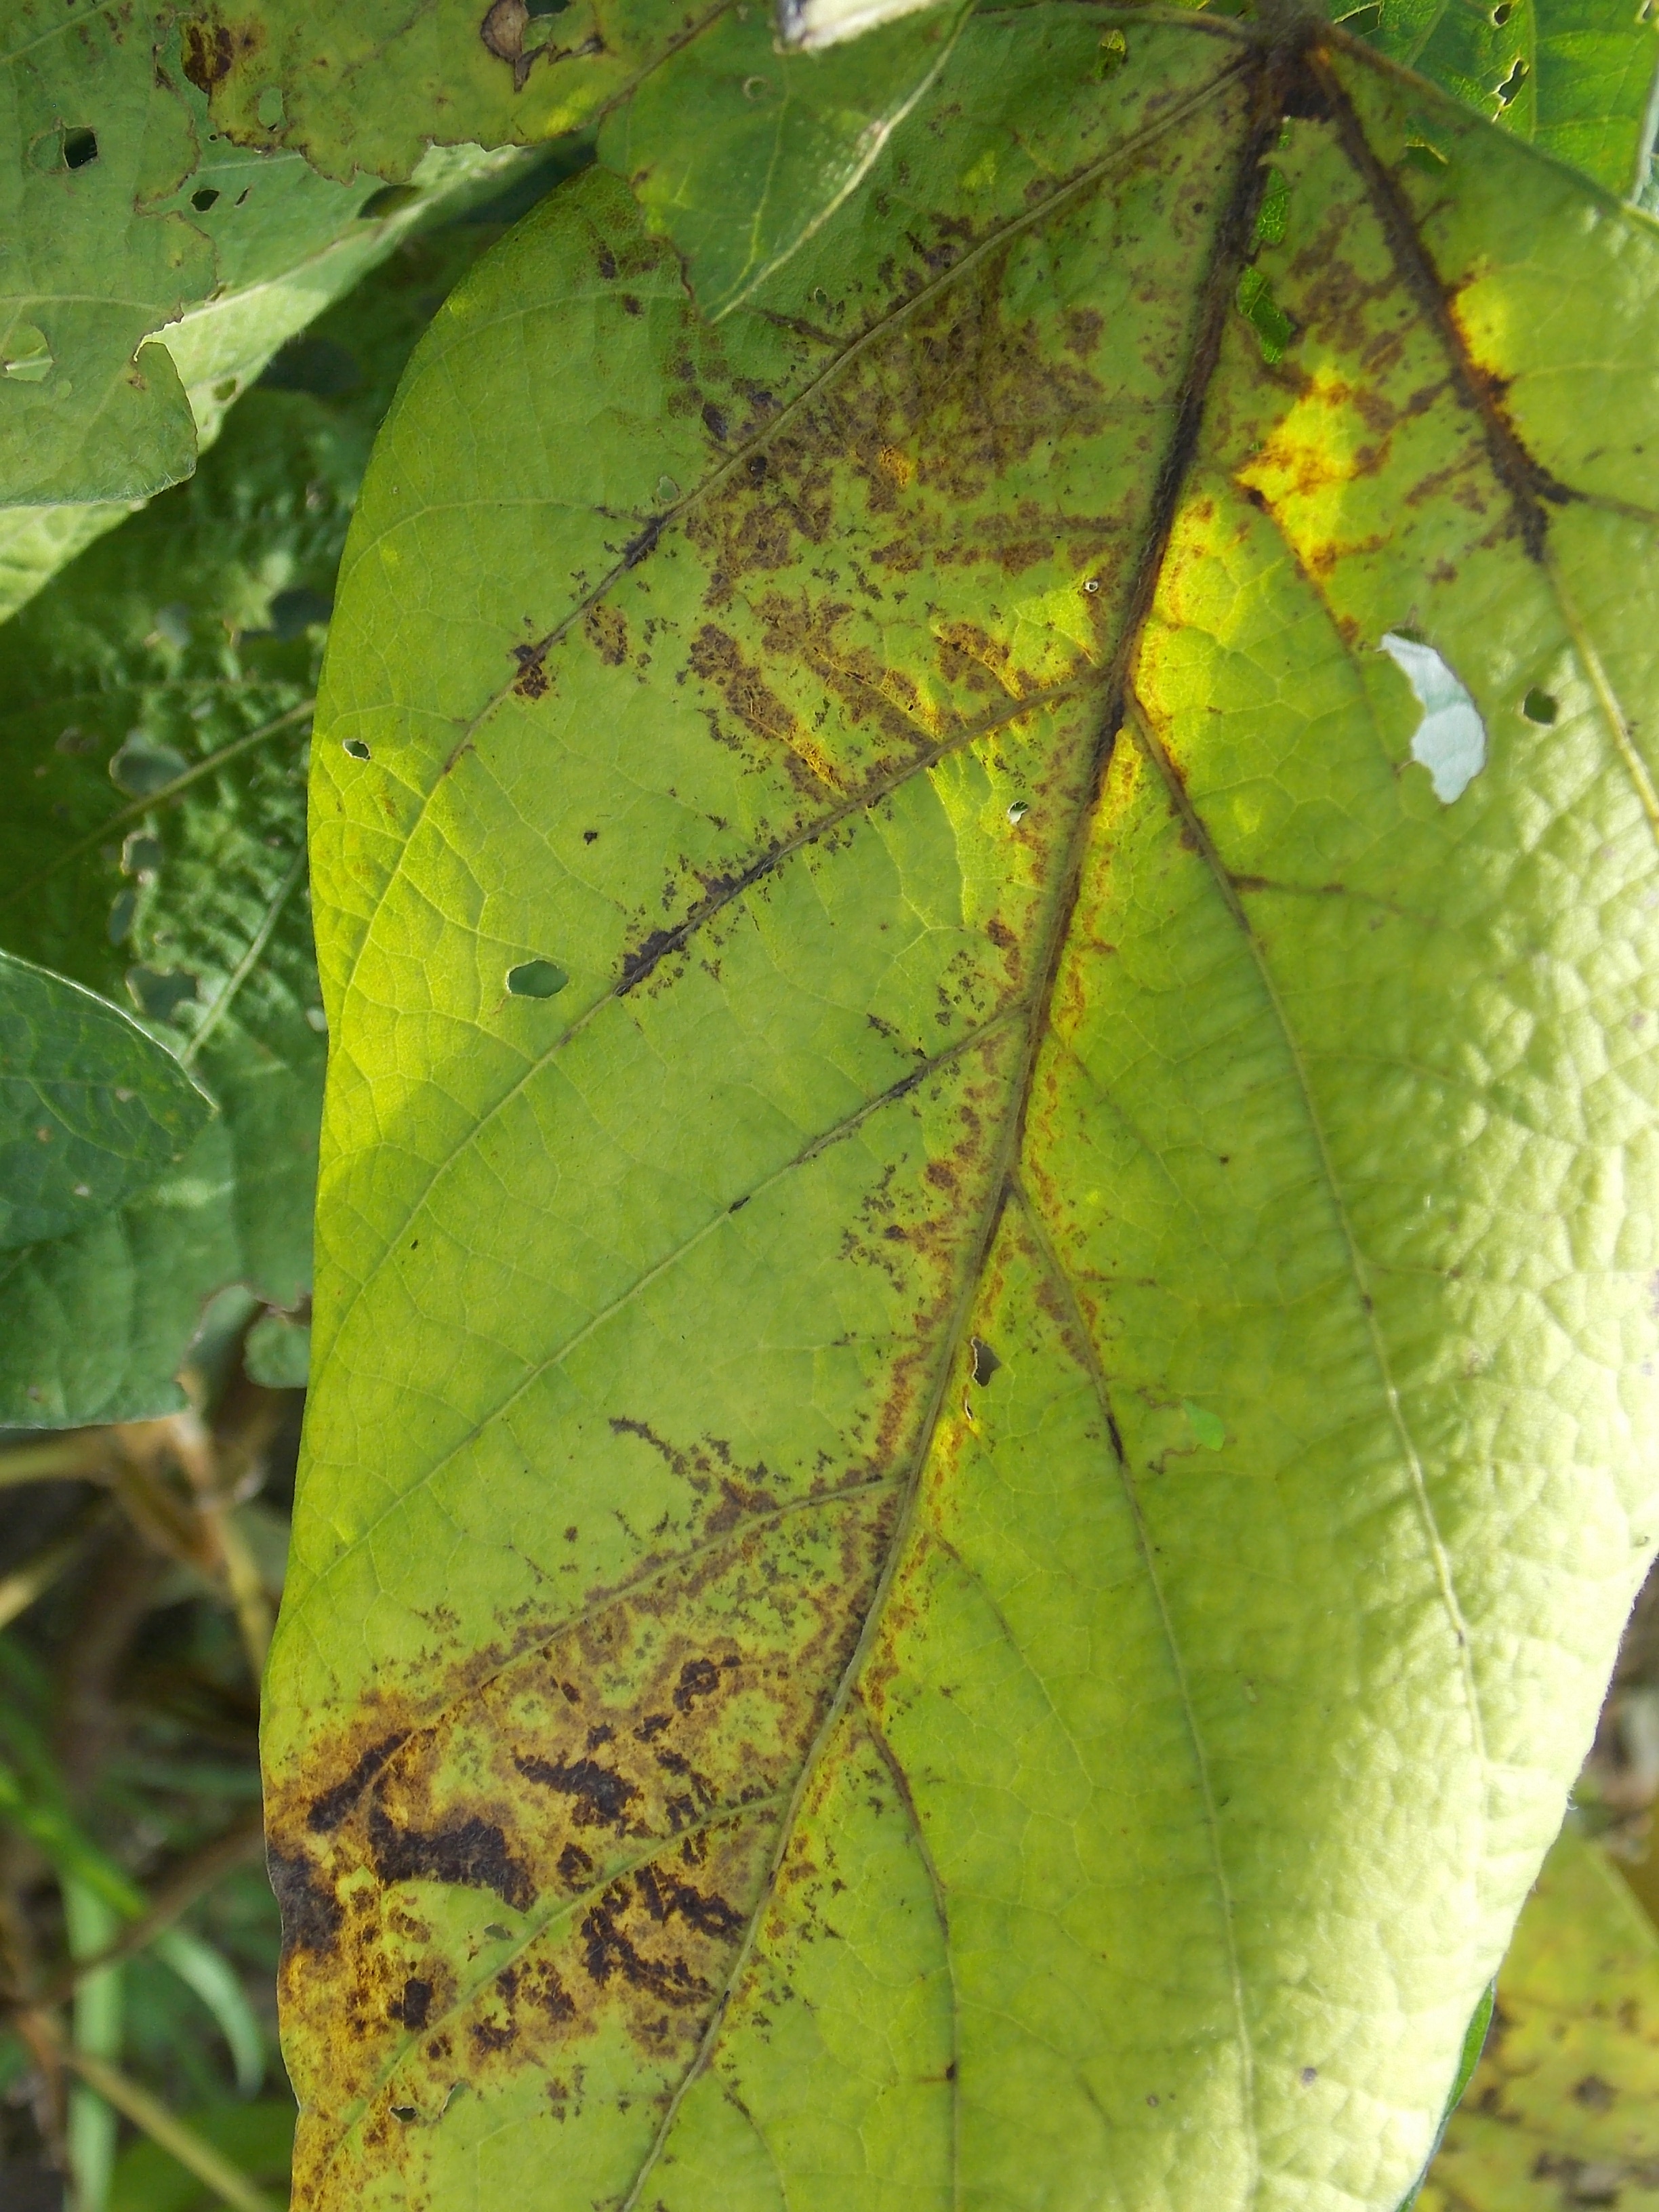
Label: Disease